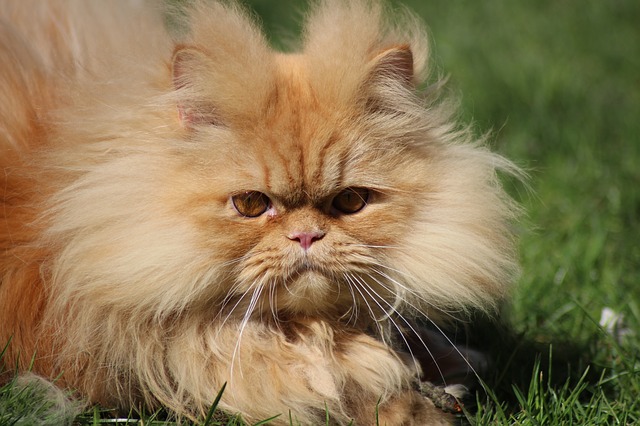
Label: cat